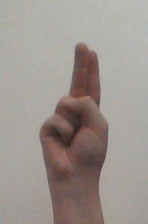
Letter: taa